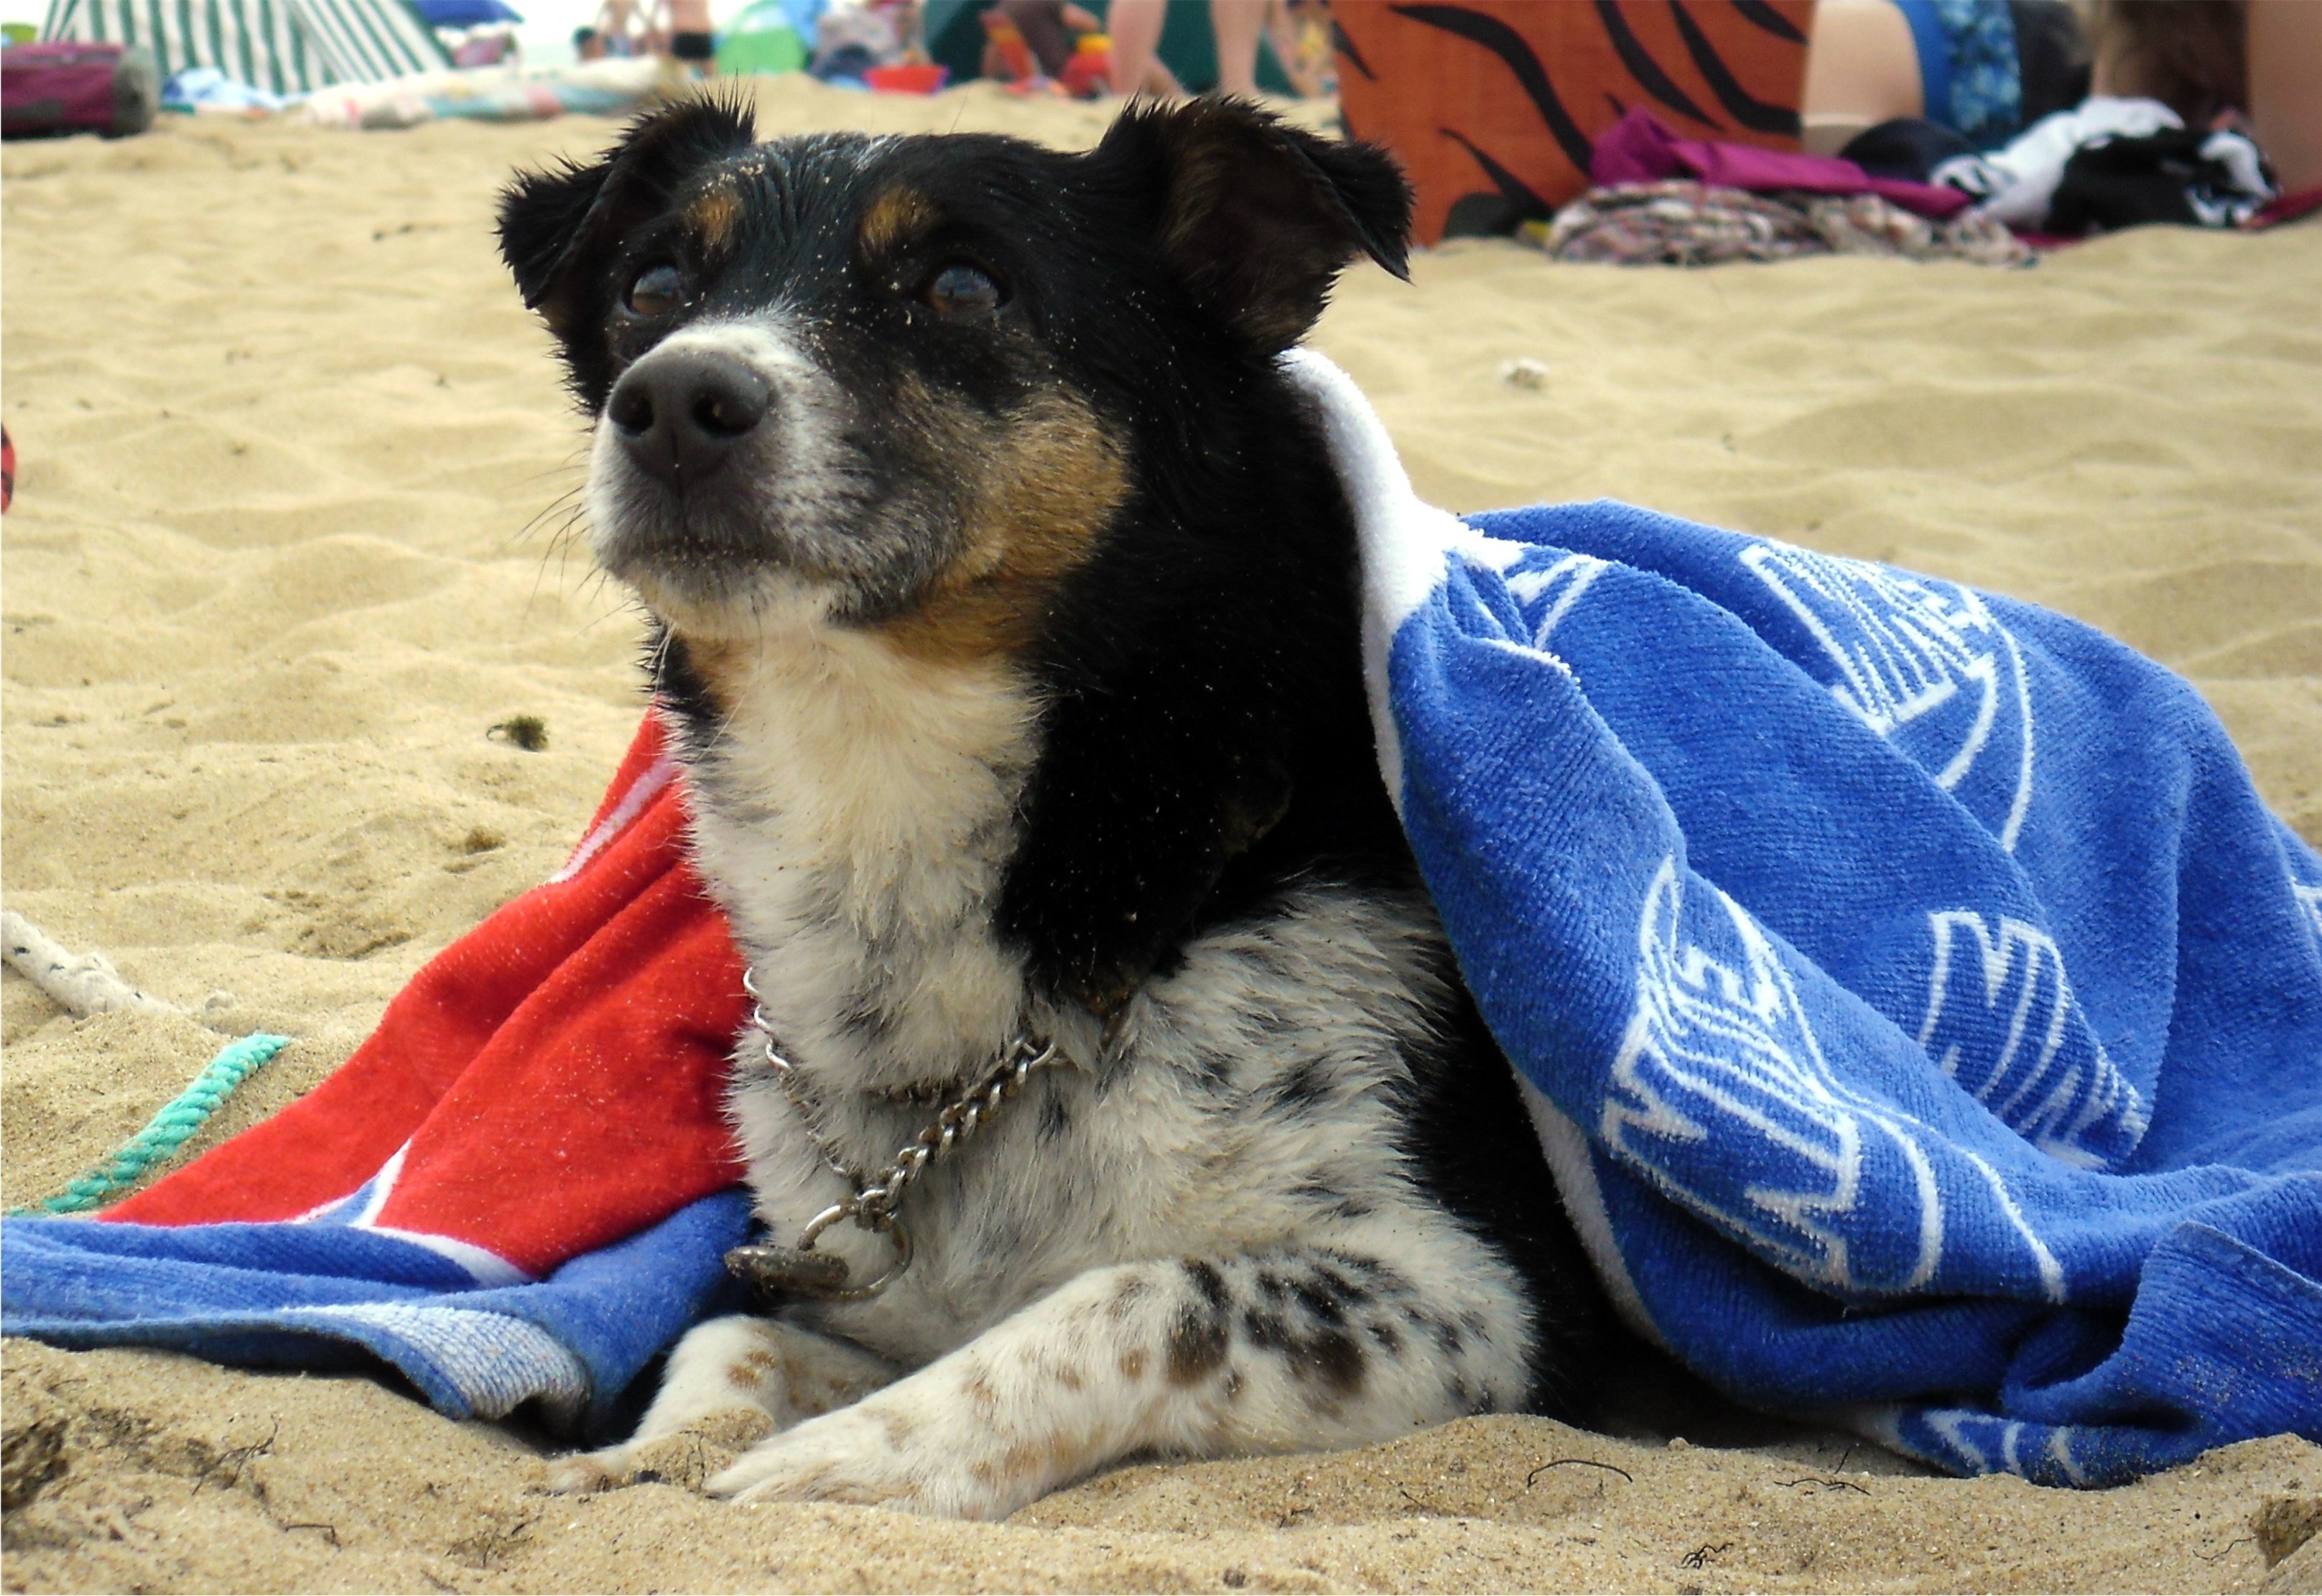
beach, puppy, dog, cute, summer, portrait, mammal, vertebrate, humor, dog breed, jack russell terrier, street dog, dog like mammal, dog breed group, dog crossbreeds